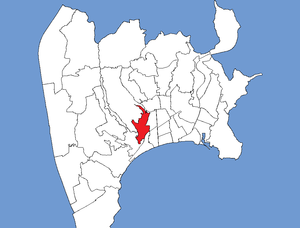
Cet article établit la liste des quartiers de Nice.